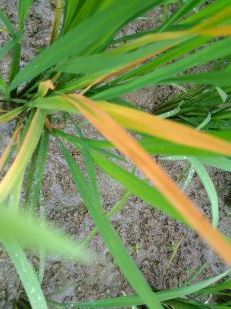
Disease: Tungro